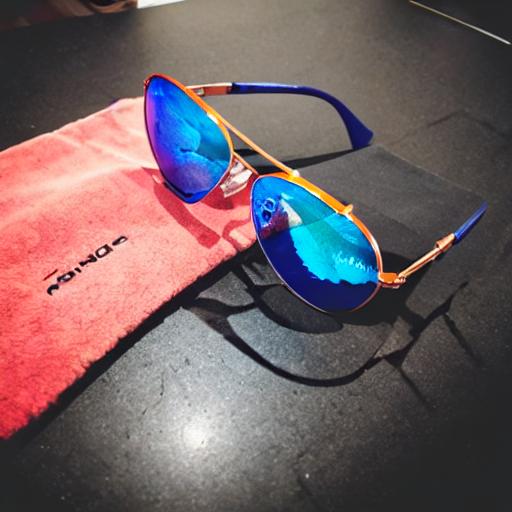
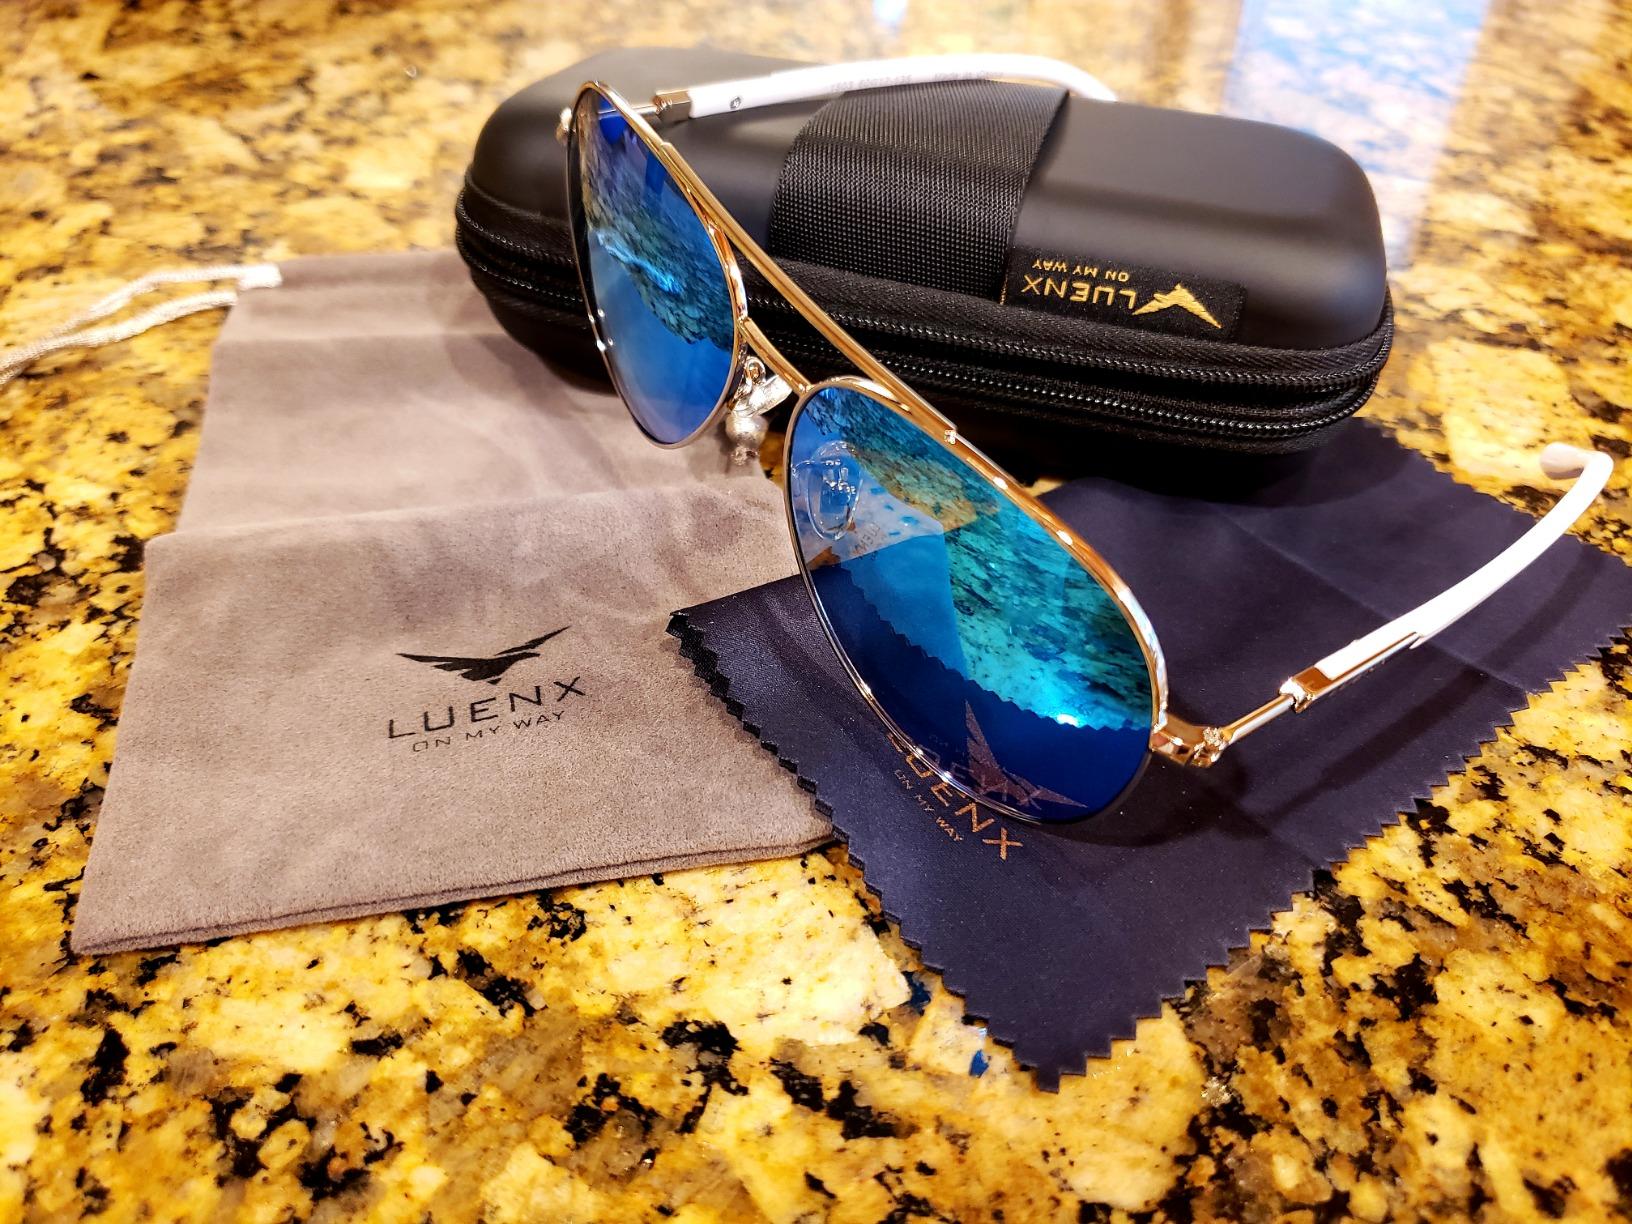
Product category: accessories_sunglasses
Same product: no